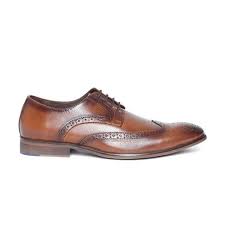
Label: Brogue